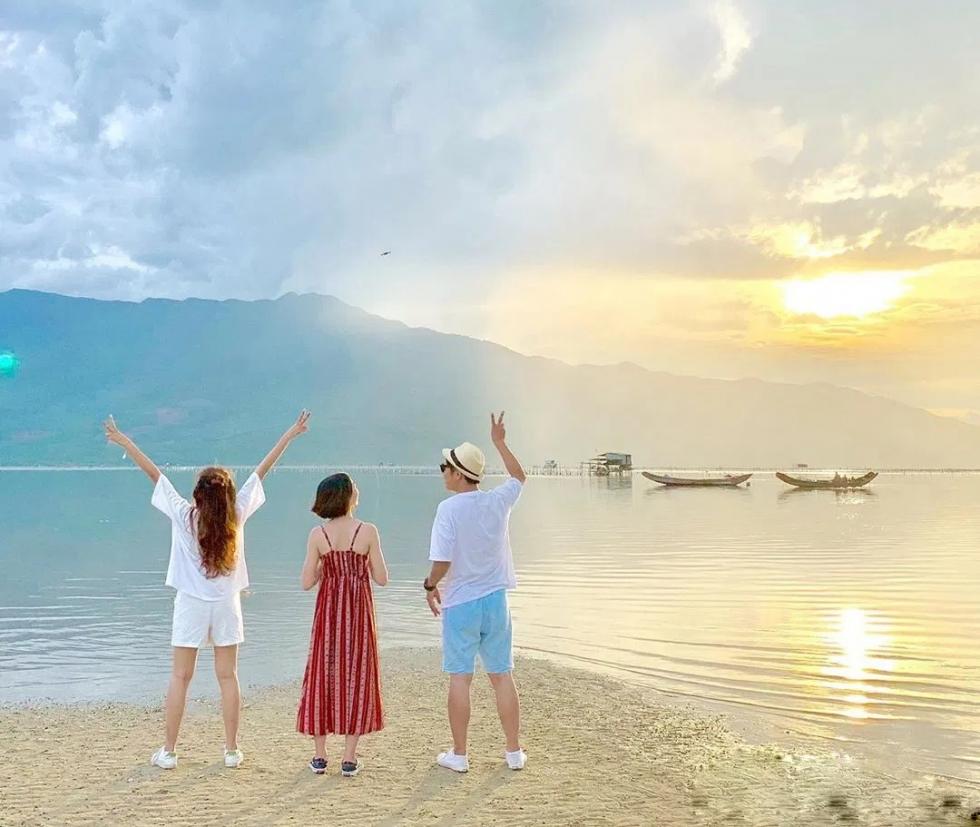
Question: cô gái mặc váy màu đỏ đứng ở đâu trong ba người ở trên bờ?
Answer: đứng ở giữa trong ba người ở trên bờ